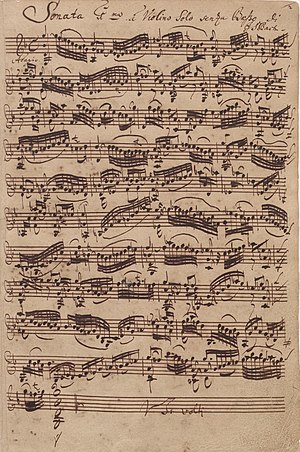
Johann Sebastian Bach / Værker
Violinsonate nr. 1 i g-mol (BWV 1001) i Bachs nodeskrift.
Johann Sebastian Bach var en tysk komponist og organist. Hans far, Johann Ambrosius Bach, var bymusiker i Eisenach. Fire af Johann Sebastian Bachs børn blev musikere og komponister. Wilhelm Friedemann Bach, Carl Philipp Emanuel Bach, Johann Christoph Friedrich Bach og Johann Christian Bach